Alcatraz Federal Penitentiary

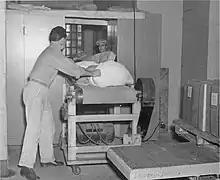
Alcatraz laundry service

Alcatraz was intended for prisoners who continuously caused trouble at other federal prisons. It would be a "last resort prison", to hold the worst of the worst who had no hope of rehabilitation. On August 11, 1934, the first group of 137 prisoners arrived at Alcatraz from the United States Penitentiary in Leavenworth, Kansas, having traveled by rail to Santa Venetia, California. Before being escorted to Alcatraz, they were handcuffed in high-security coaches and guarded by some 60 Federal Bureau of Investigation (FBI) special agents, U.S. Marshals, and railway security officials. Most of the prisoners were notorious bank robbers, counterfeiters, or murderers.